Bulimba, Queensland

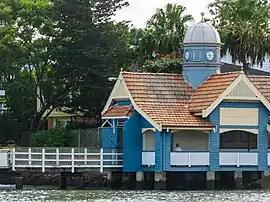
Bulimba Ferry Terminal, Bulimba

Bulimba is a suburb in the City of Brisbane, Queensland, Australia. In the , Bulimba had a population of 7,623 people.